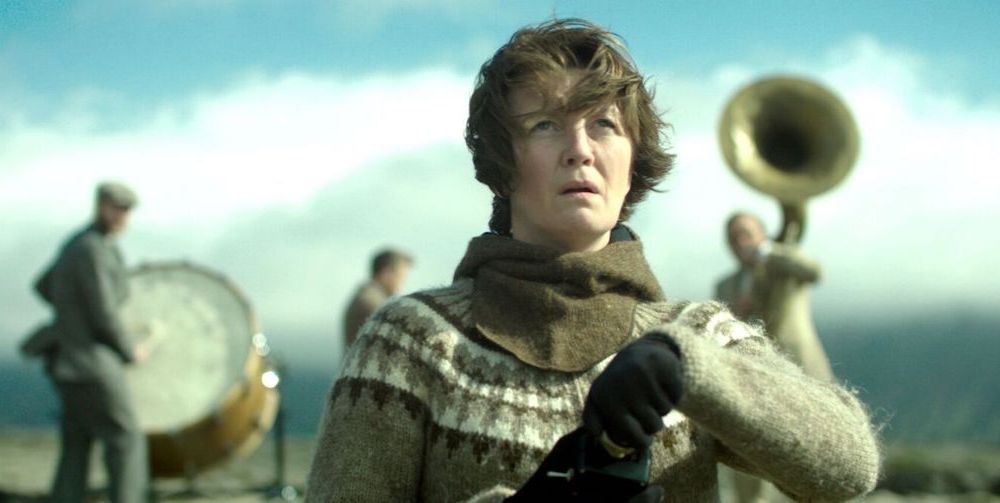
Gender: women